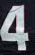
Number: 4